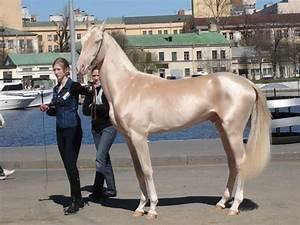
horse